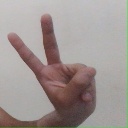
अक्षर: ऐ